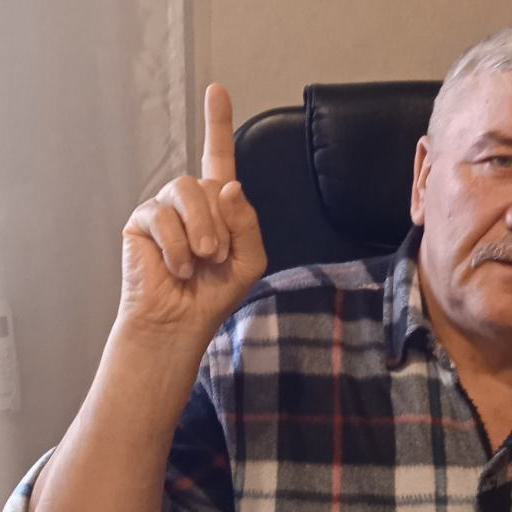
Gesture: one